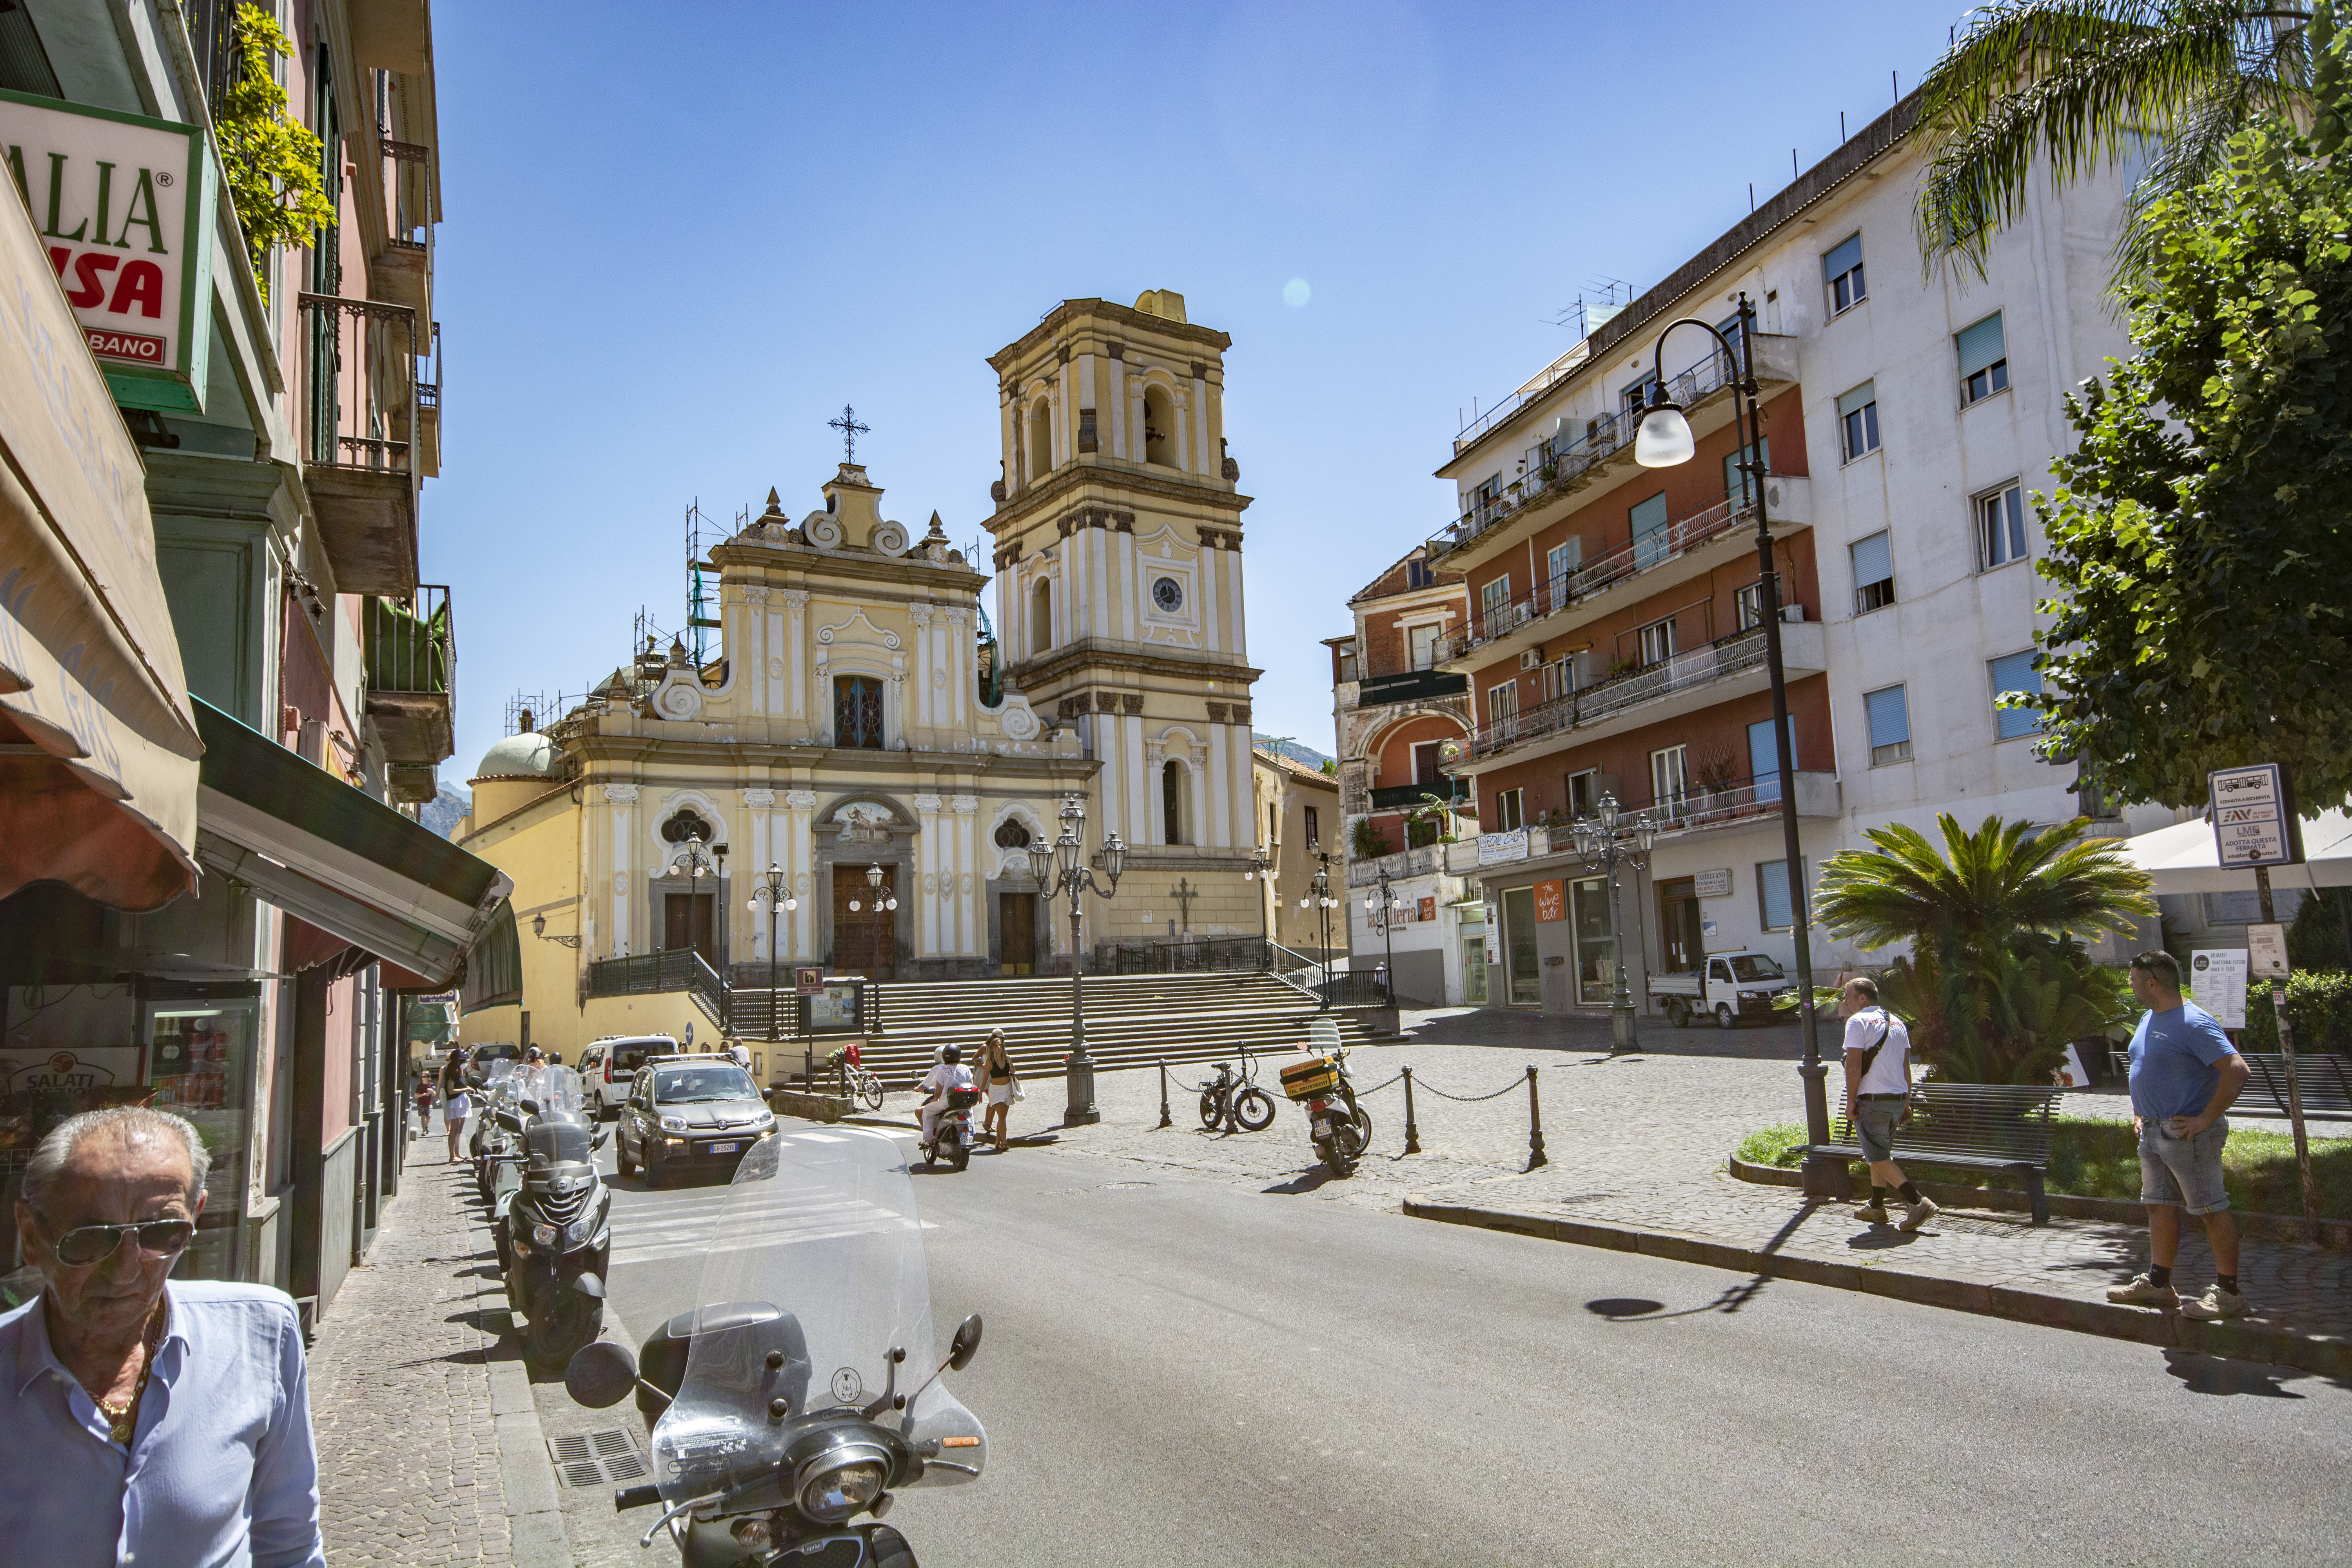
sorrento, italy, summer, coast, sea, vacation, church, sky, building, window, wheel, plant, tire, vehicle, tree, urban design, travel, thoroughfare, house, road surface, city, road, leisure, vehicle registration plate, facade, motorcycle, mixed use, motor vehicle, street, pedestrian, palm tree, condominium, tourism, downtown, town square, sidewalk, cobblestone, ancient rome, family car, apartment, plaza, scooter